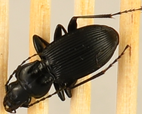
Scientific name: Pterostichus lachrymosus
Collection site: Mountain Lake Biological Station NEON (MLBS), plot MLBS_002